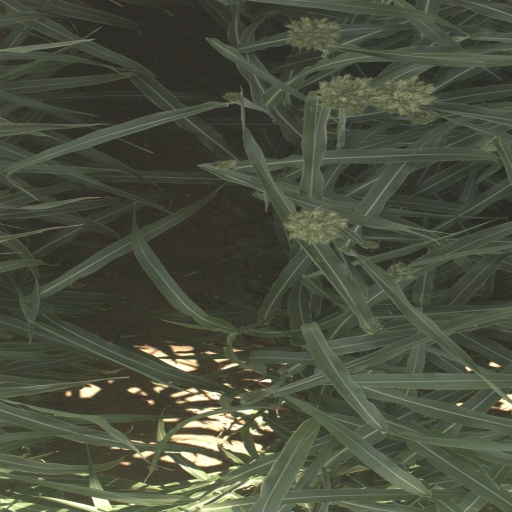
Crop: sorghum